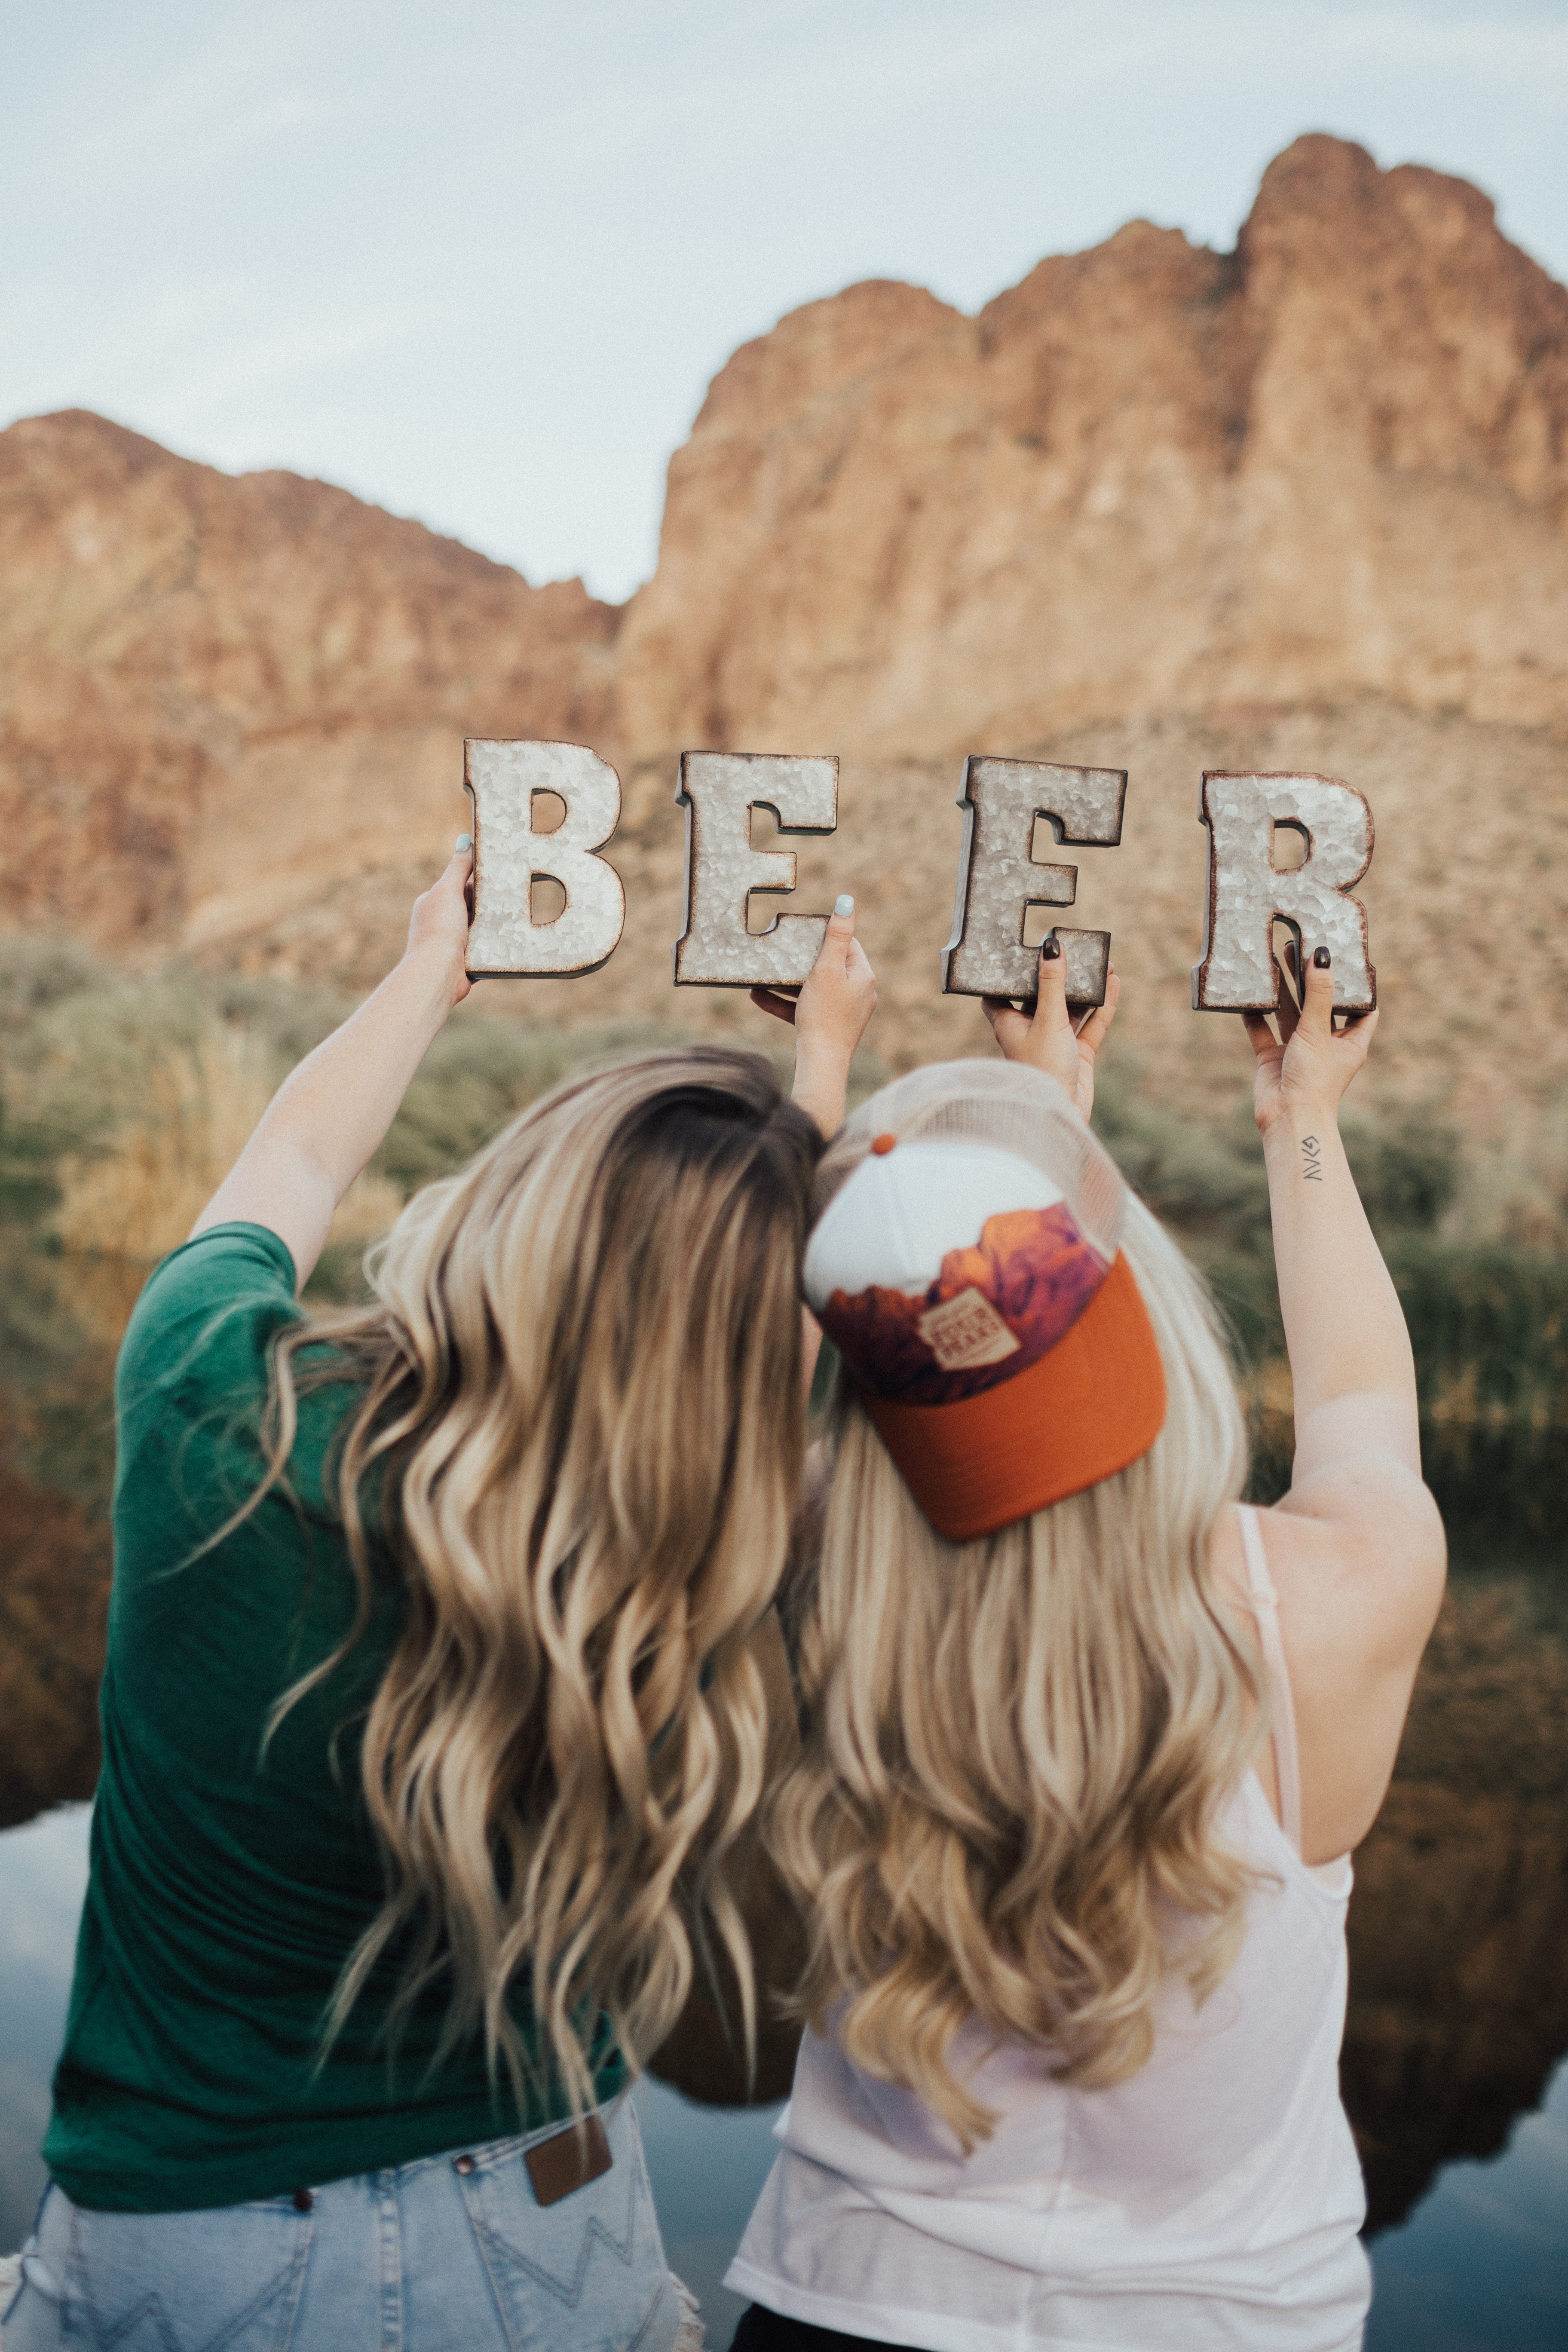
photograph, blond, water, photography, rock, tourism, vacation, font, happy, travel, long hair, leisure, selfie, love, style